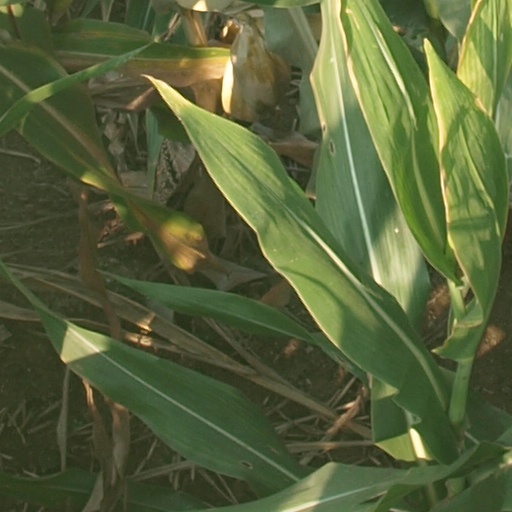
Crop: maize; corn